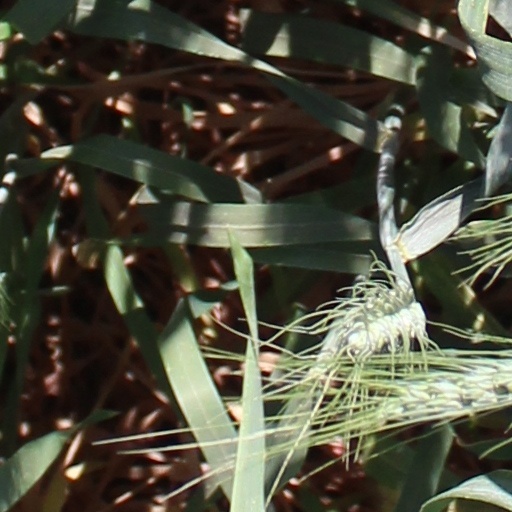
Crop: wheat